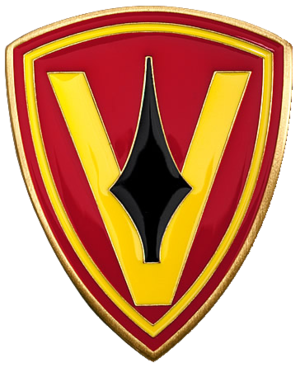
Cet article est une liste des bataillons du Corps des Marines des États-Unis, triés en fonction des missions qu'ils exécutent.
La 5ᵉ Division des Marines était une division d'infanterie du Corps des Marines des États-Unis.